Riha (garment)

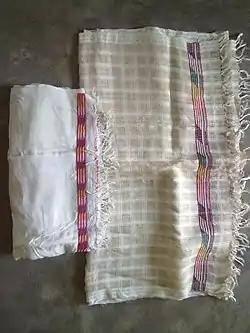
Riha as part of Mekhela Chador Assamese traditional women's dress

Riha (Assamese) or risa (Tripuri) is part of a three piece traditional garment worn with the Mekhela chador. It forms a part of the bridal trousseau for most Assamese brides these days. Riha, mekhela sador and traditional silk wearing are of Boro origin. In Tripura, a risa is worn by women in combination with a rignai.